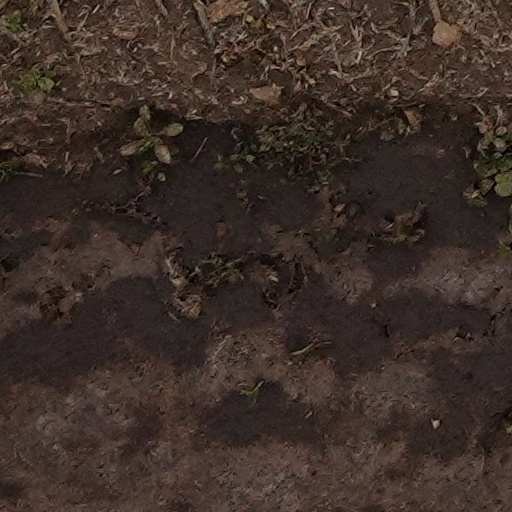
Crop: wheat